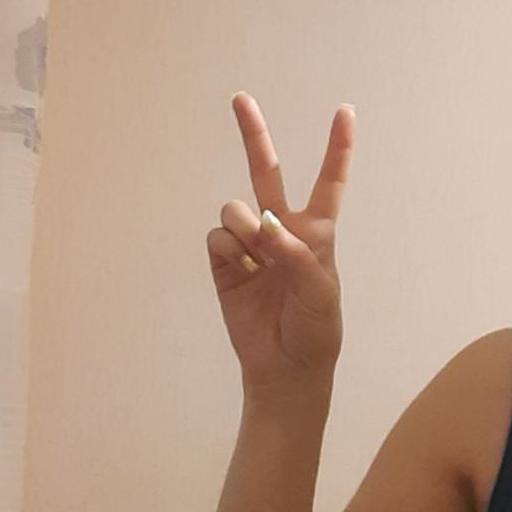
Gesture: peace